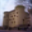
Label: castle